1st CIMIC Battalion (Romania)

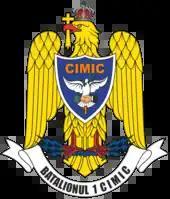
1st CIMIC Battalion Coat of Arms

The 1st CIMIC Battalion, (Batalionul 1 Cooperare Civil-Militară) is the only Civil-Military cooperation battalion of the Romanian Land Forces and was formed in September 2001.